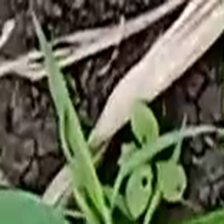
Weed species: Harali_(Cynodon_dactylon)